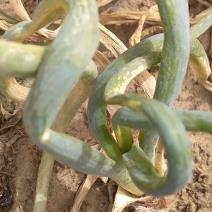
Crop: Onion
Condition: virosis-d